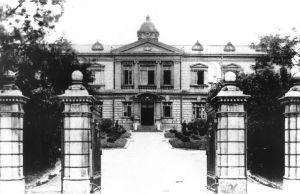
La société des chemins de fer de Mandchourie du Sud est une ancienne entreprise japonaise fondée en 1906, juste après la guerre russo-japonaise de 1905, qui opérait dans la zone ferroviaire de Mandchourie du Sud des territoires de Chine contrôlés par les Japonais. Le chemin de fer en lui-même s'étendait du port de Lüshun, à la pointe méridionale de la péninsule du Liaodong, jusqu'à Harbin, où il était relié au Chemin de fer de l’Est chinois.